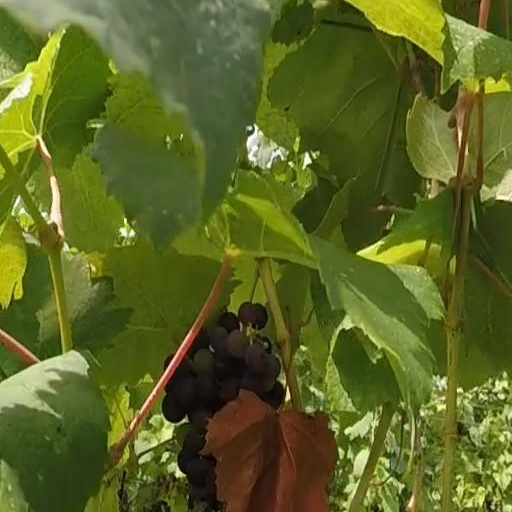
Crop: grape